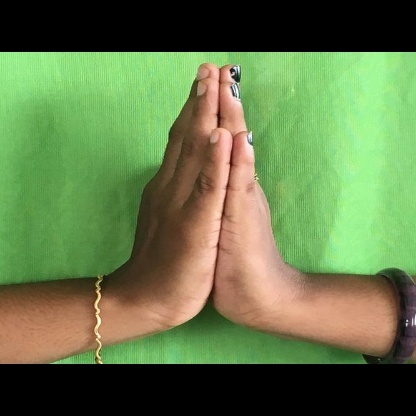
Mudra: Anjali